Geology

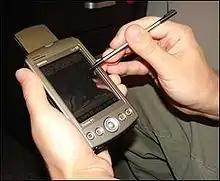
Today, handheld computers with GPS and geographic information systems software are often used in geological field work (digital geological mapping).

Even higher pressures and temperatures during horizontal shortening can cause both folding and metamorphism of the rocks. This metamorphism causes changes in the mineral composition of the rocks; creates a foliation, or planar surface, that is related to mineral growth under stress. This can remove signs of the original textures of the rocks, such as bedding in sedimentary rocks, flow features of lavas, and crystal patterns in crystalline rocks.